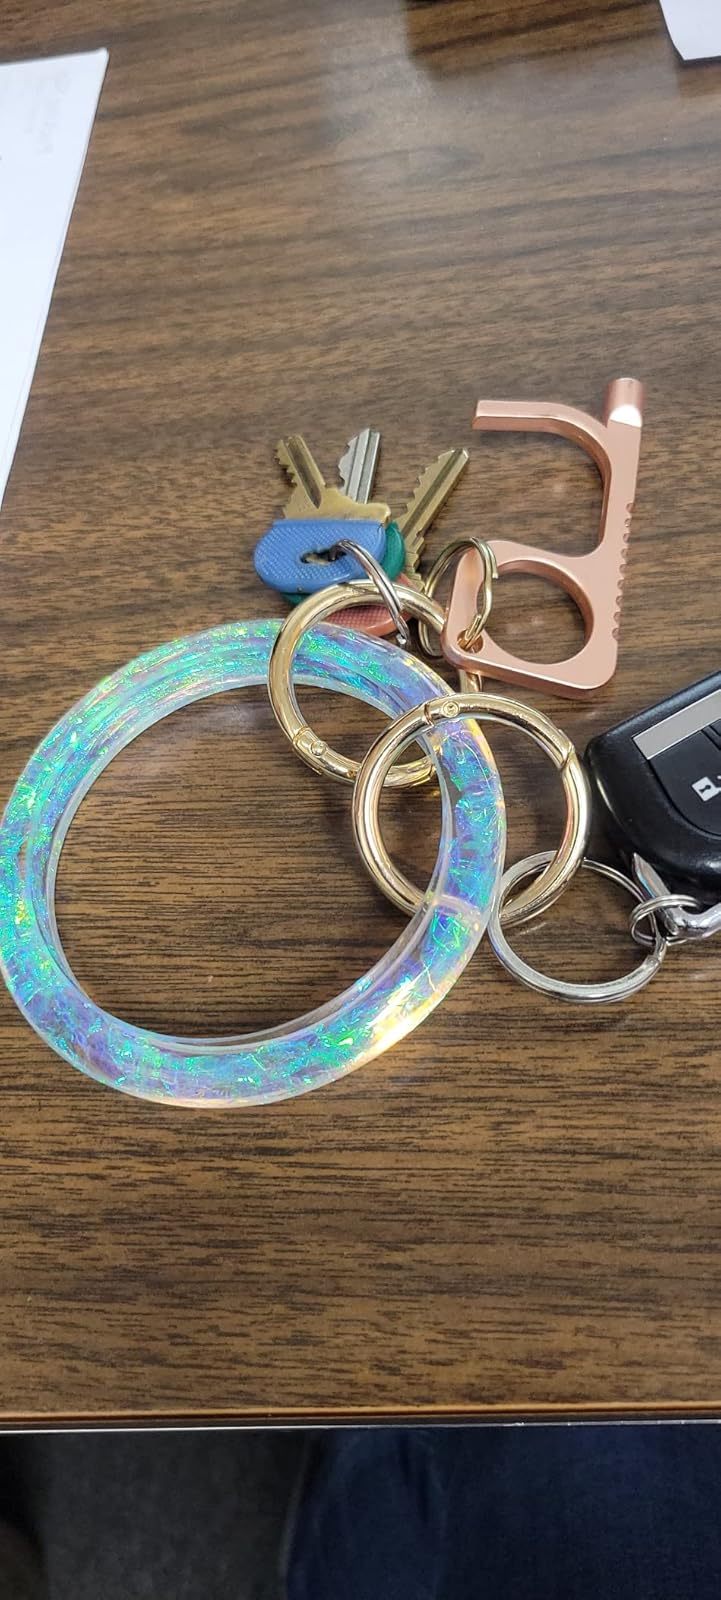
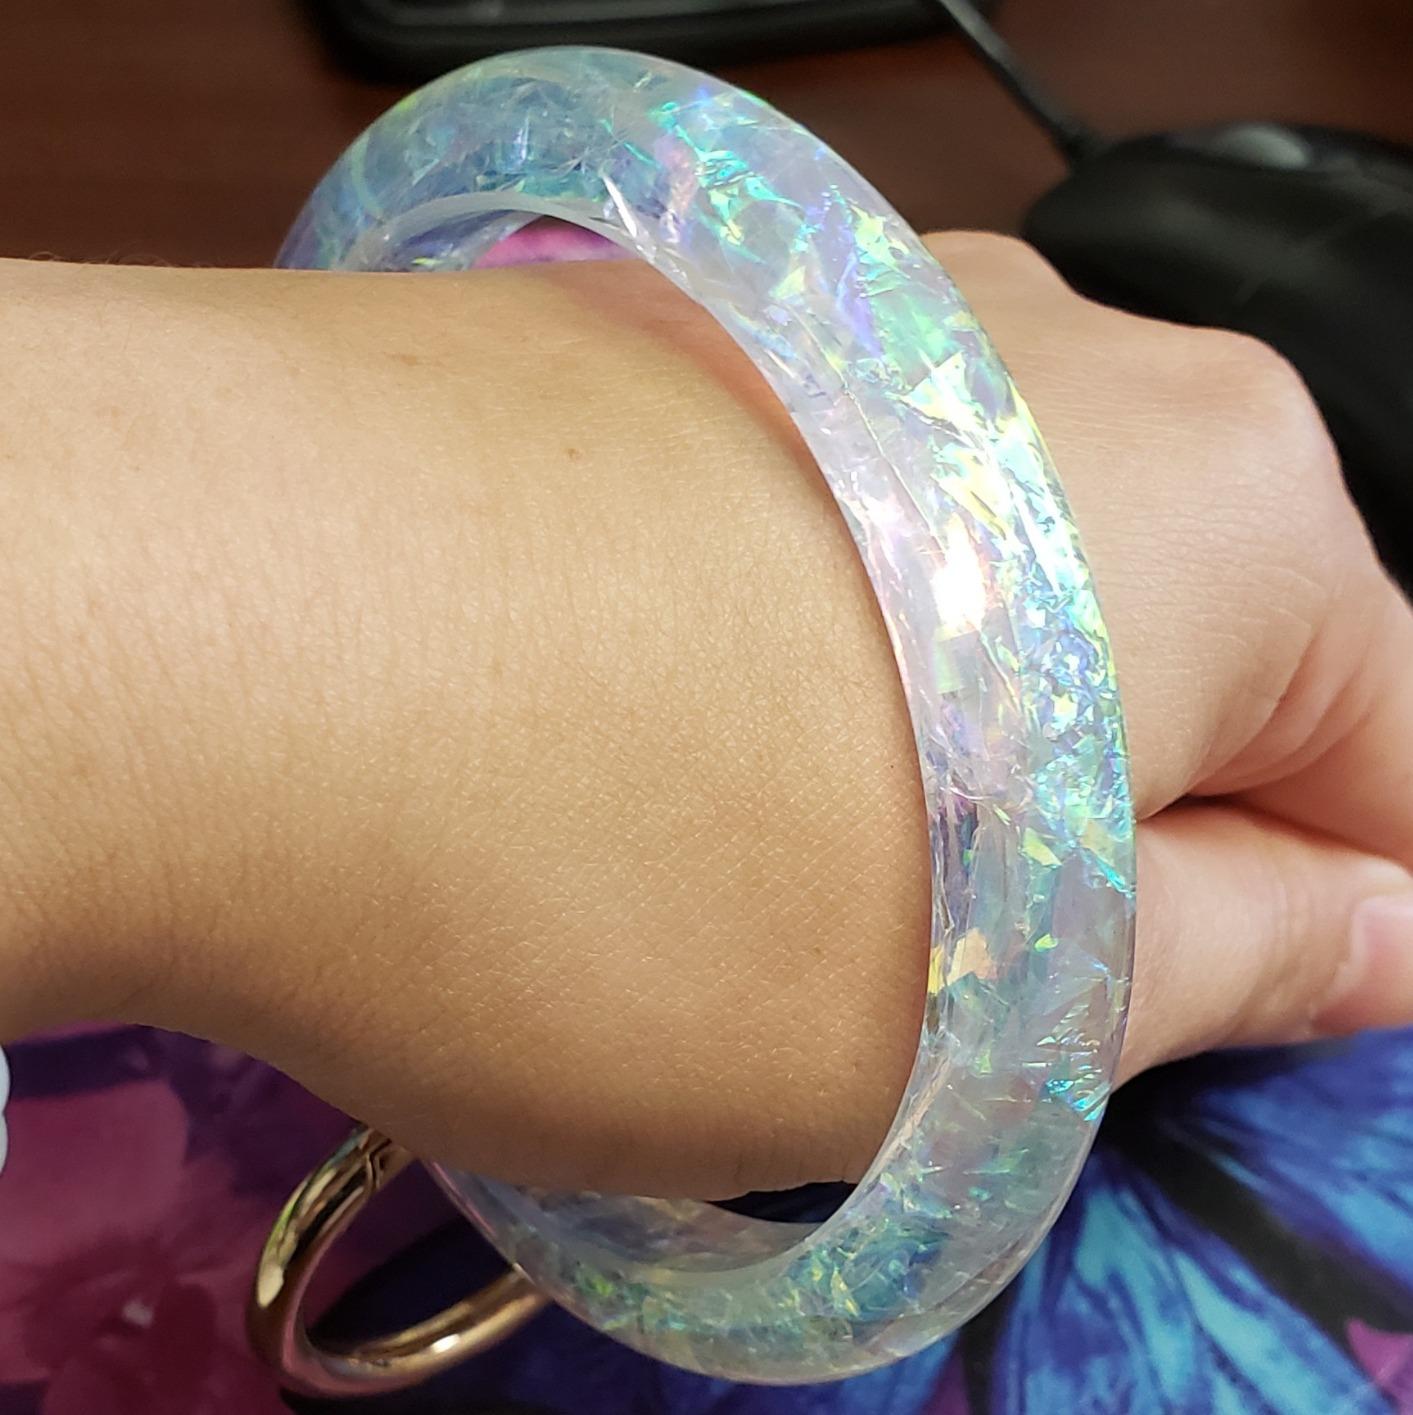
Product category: accessories_keychain
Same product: yes